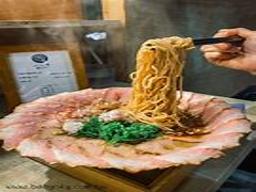
 ramen